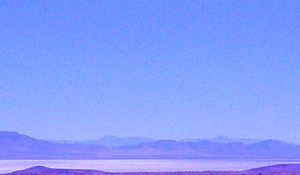
Le lac Sevier est un lac intermittent, situé dans la partie la plus basse du désert de Sevier, dans le Comté de Millard en Utah.